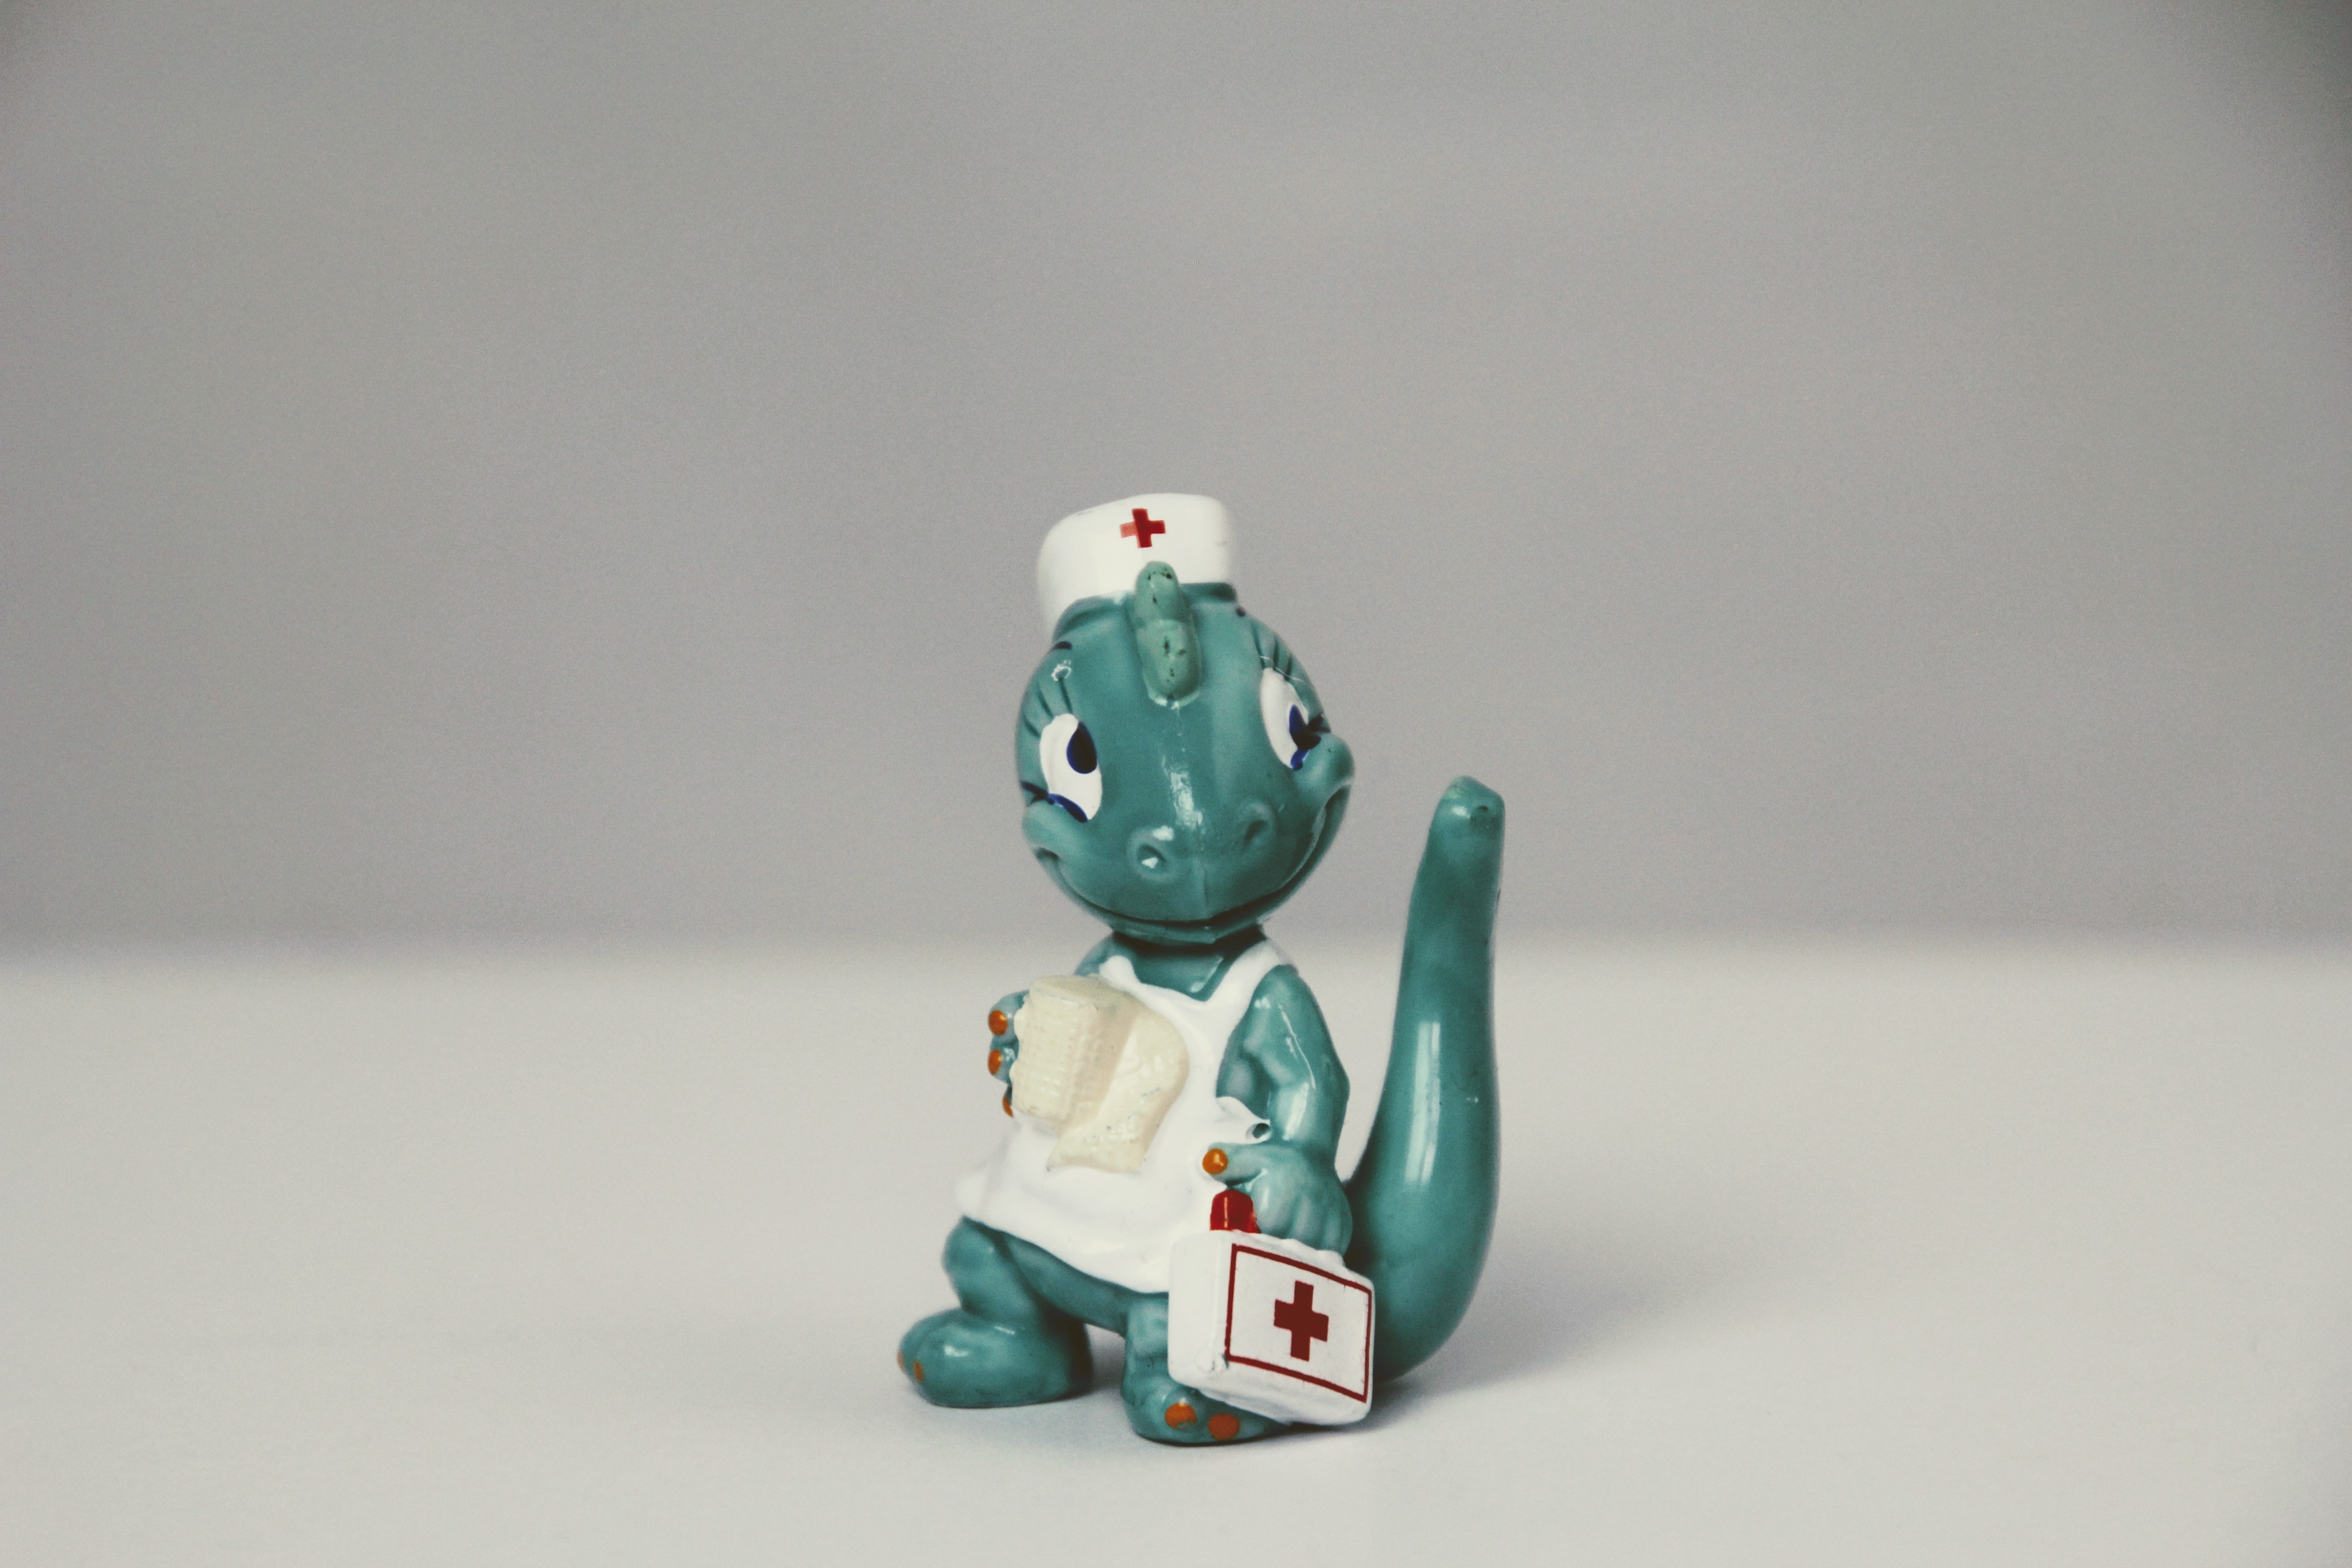
white, green, ceramic, machine, blue, toy, miniature, art, figurine, costume, nurse, doctor, sister, dino, berraschungseifigur